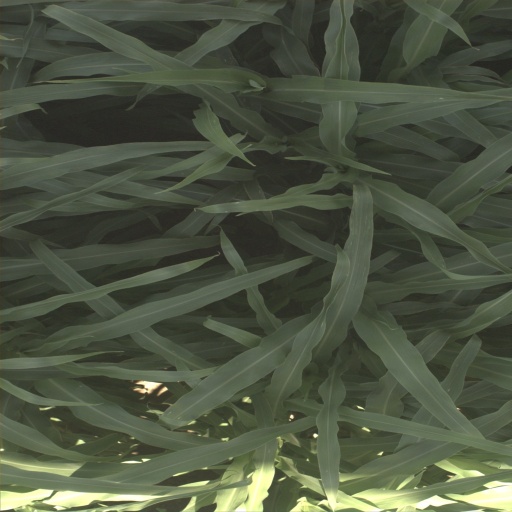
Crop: sorghum